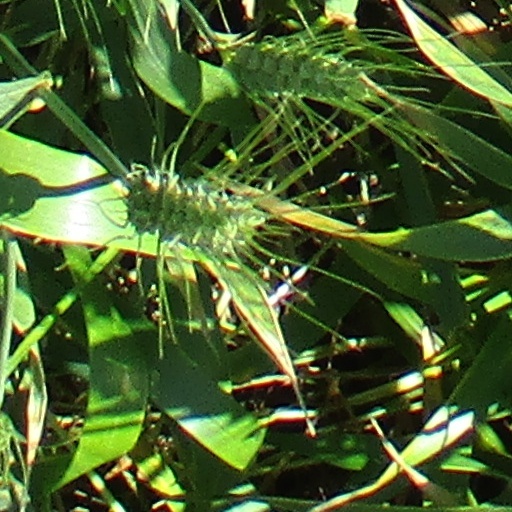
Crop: wheat